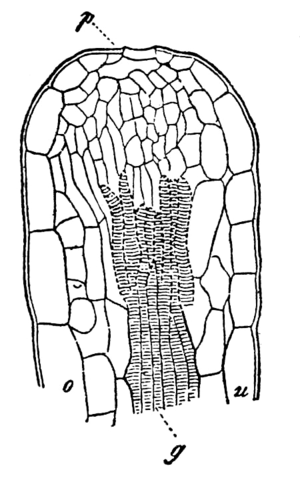
Un hydathode est un tissu secréteur qui rejette l'eau issue d'un parenchyme aquifère ou d'un vaisseau de xylème par des orifices aménagés entre des cellules épidermiques foliaires. Cet orifice aquifère ou pore opère notamment lors du phénomène de guttation par exsudation de gouttelettes.